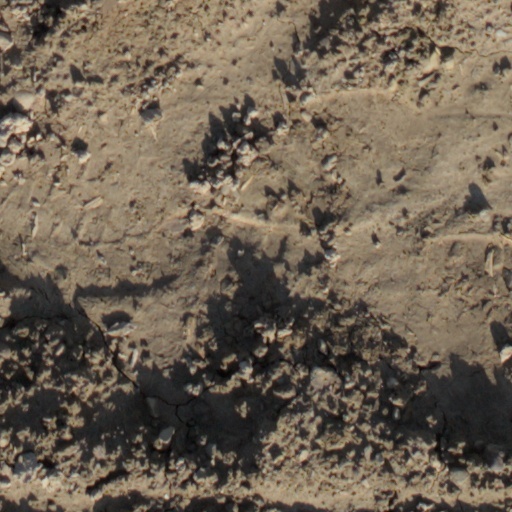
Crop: wheat